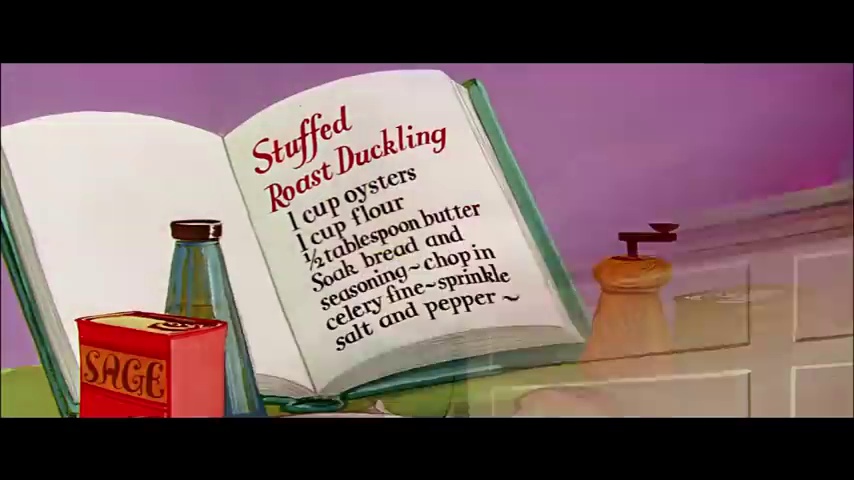
Portrait style: Cartoon Portrait